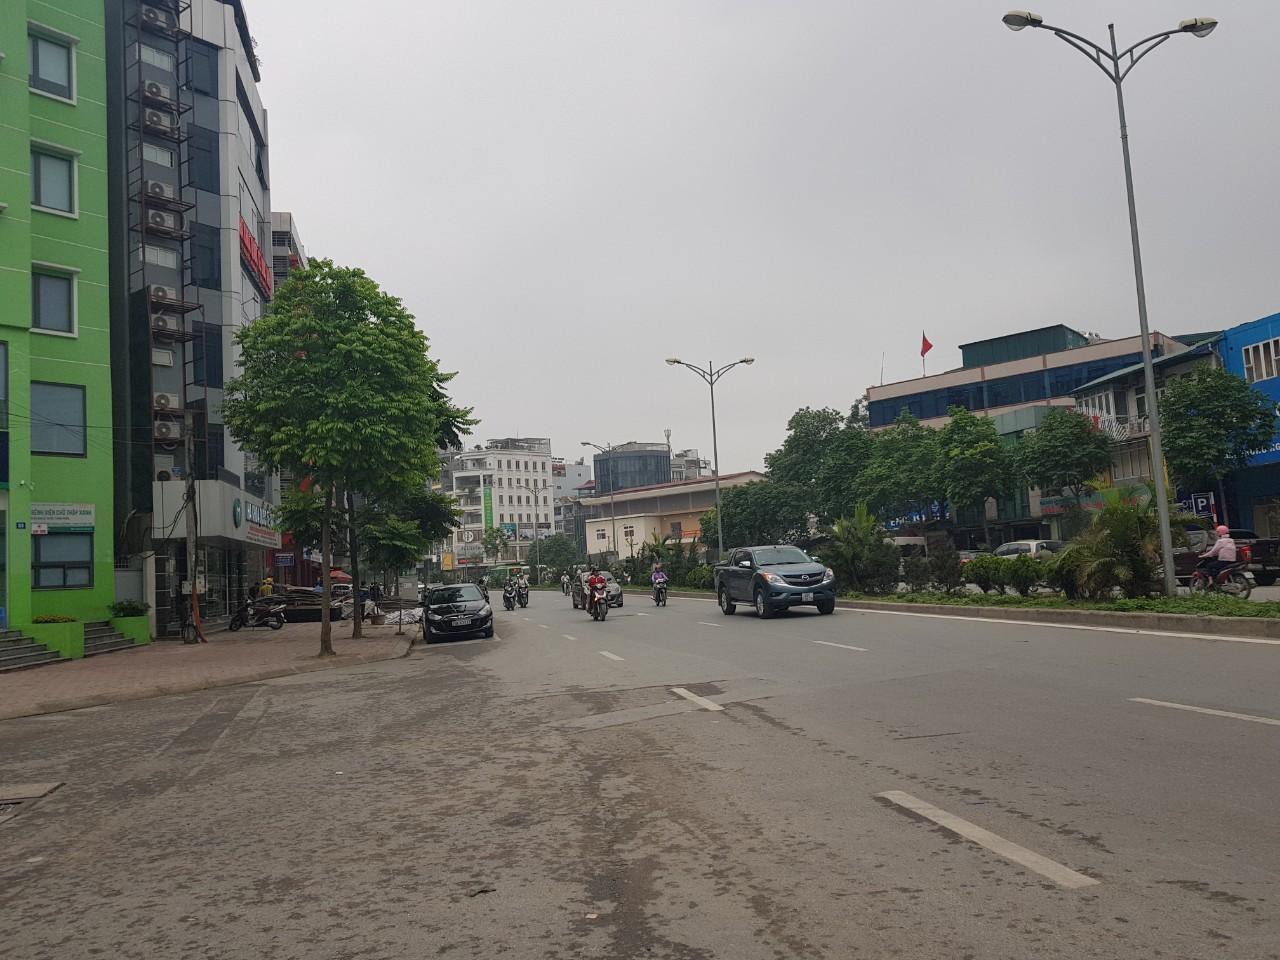
có nhiều phương tiện giao thông đang xuất hiện ở trên đường